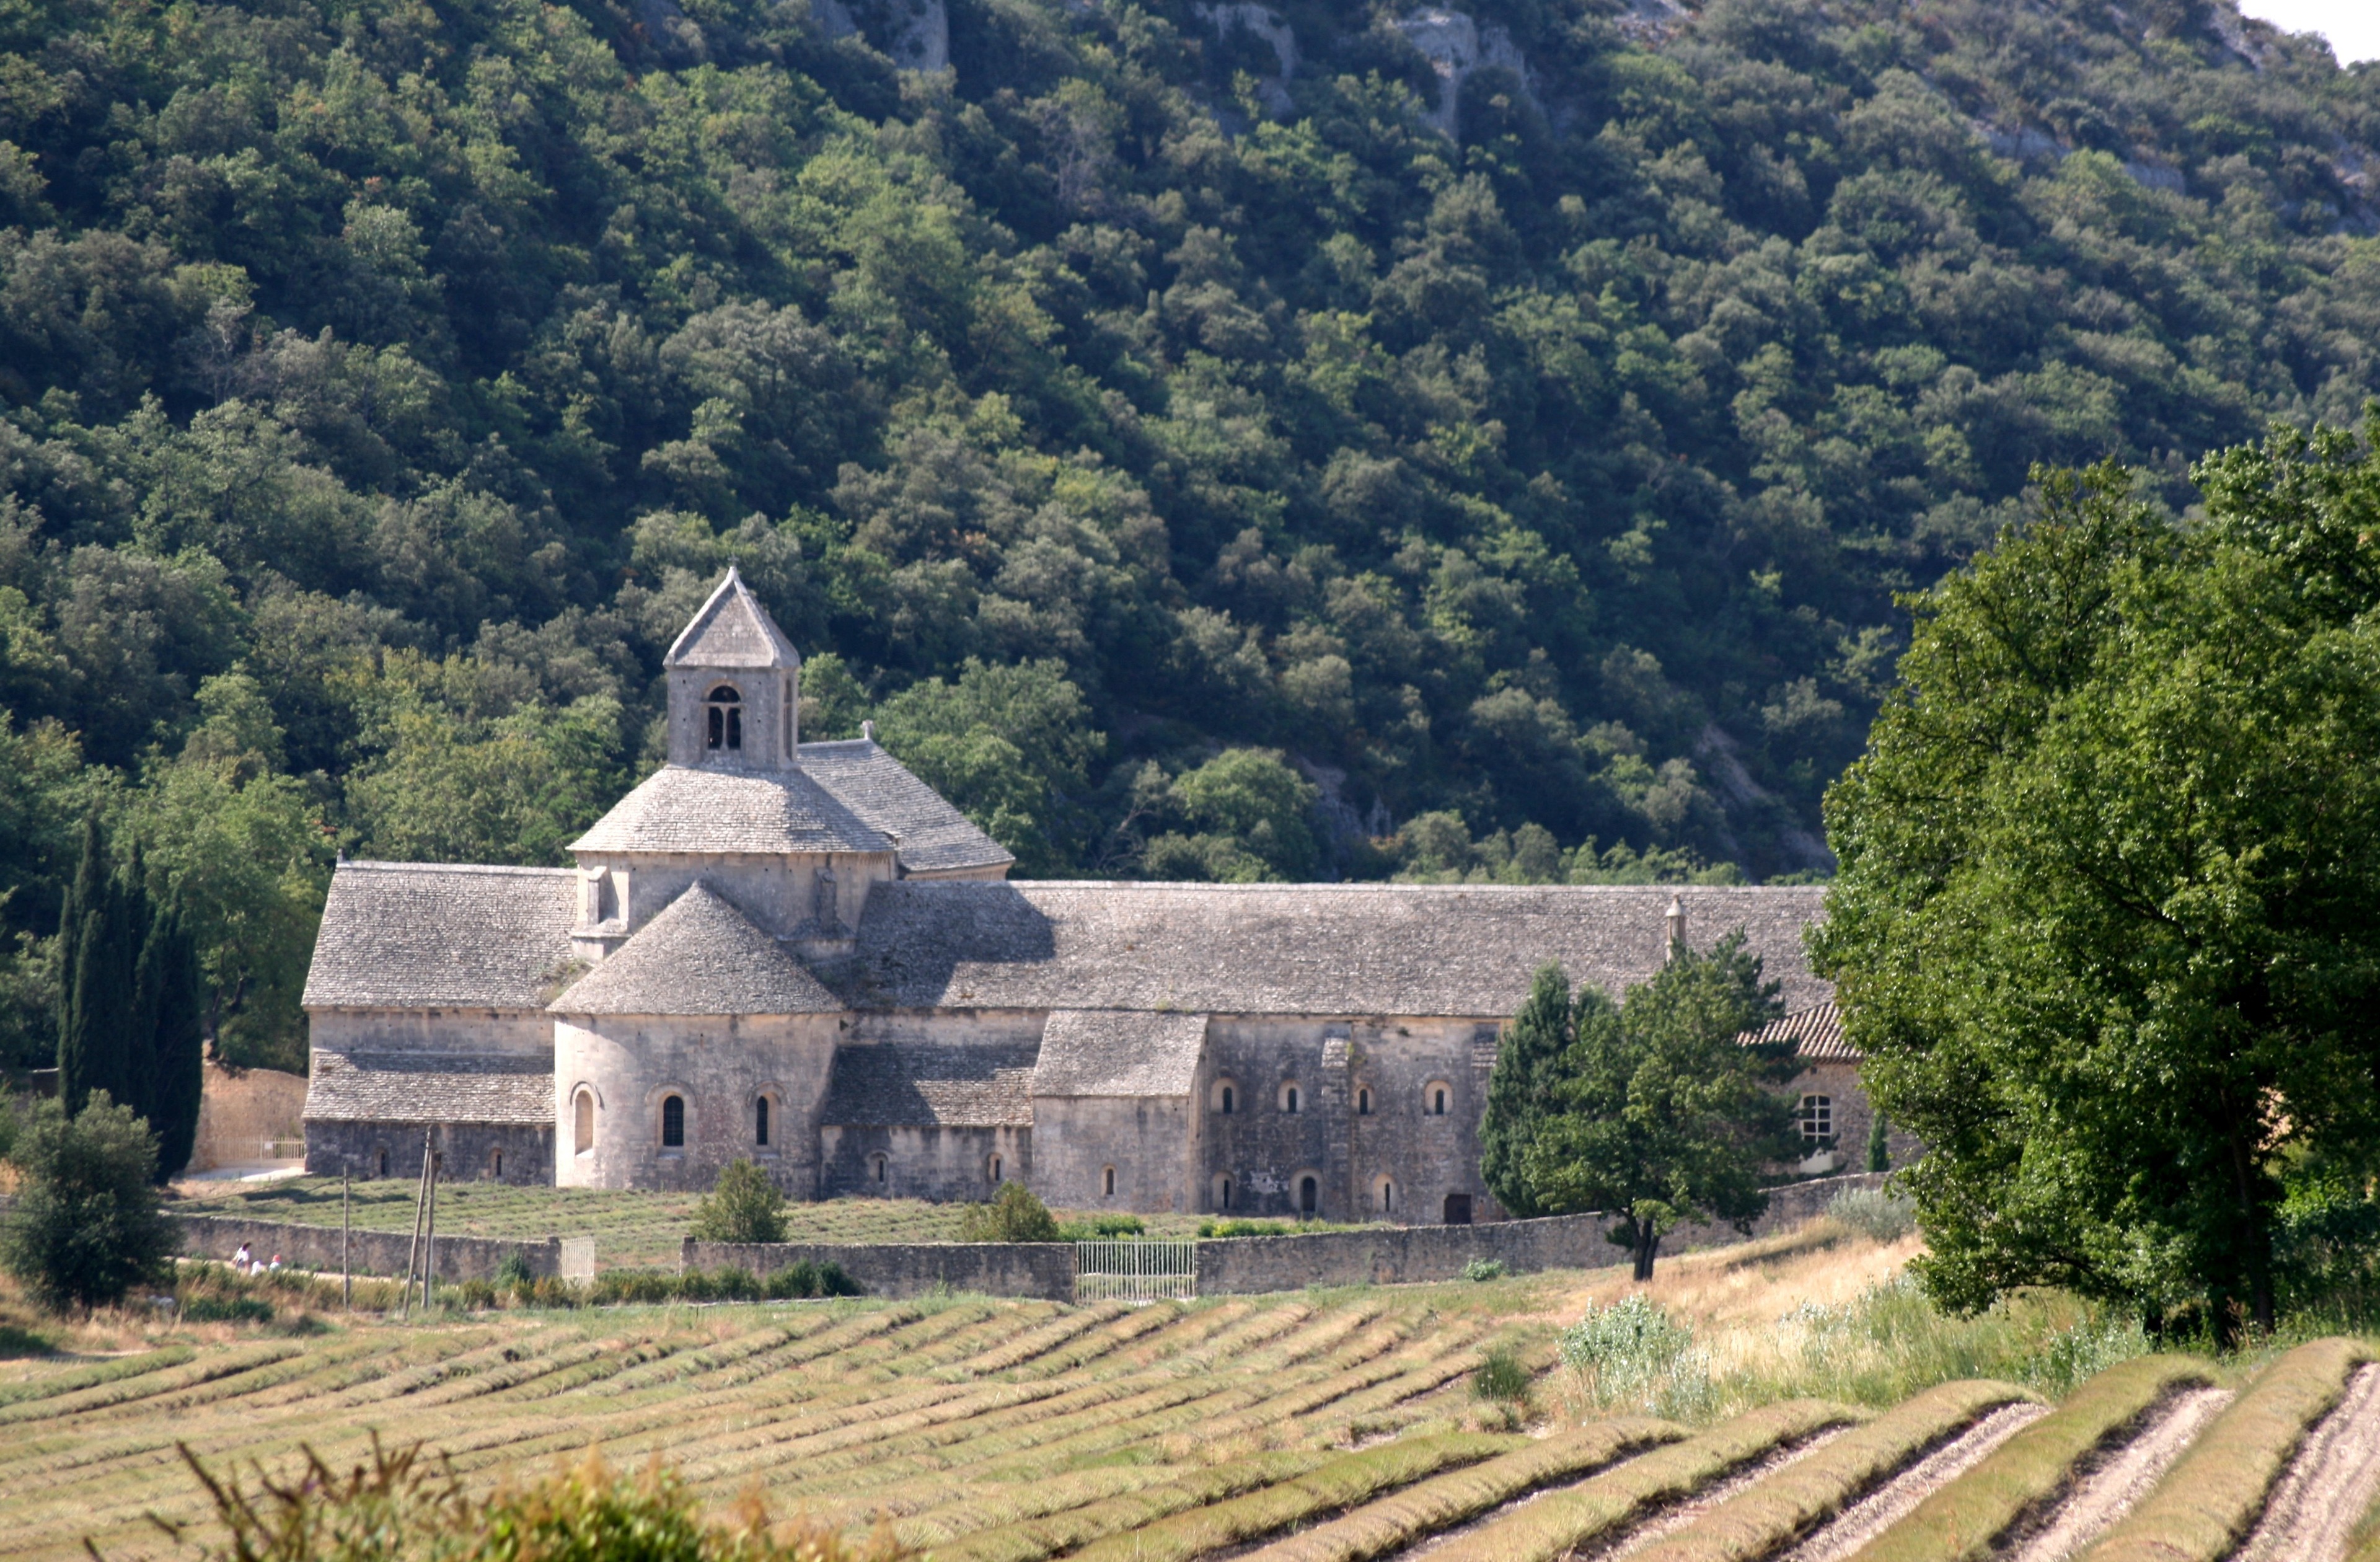
architecture, building, valley, village, france, blue, church, agriculture, lavender, place of worship, faith, ruins, monastery, abbey, strictly, estate, rural area, senanque, gordes, archaeological site, department of vaucluse, lavender cultivation, the order of cistercians, abbey church, cistercian monastery, historic site, lavender fields, ancient history, notre dame de s nanque